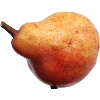
Label: Pear Red 1